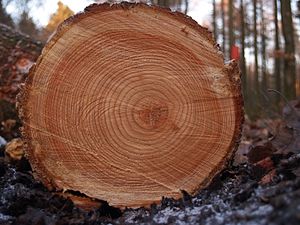
Årring
Årringe
Årring er det almindelige navn for træers eller buskes tykkelsesvækst. Tykkelsesvæksten foregår hos nåletræer og dækfrøede planter, og den sker i vækstlaget lige under barken. Ved et længdesnit gennem en gren eller en stamme ses årringene som mere eller mindre parallelle striber i veddet, mens de kun ses som ringe på et tværsnit.